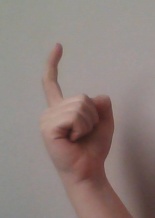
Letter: ra